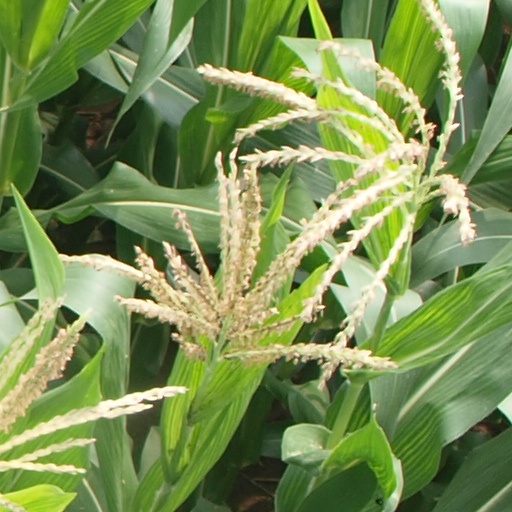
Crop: maize; corn